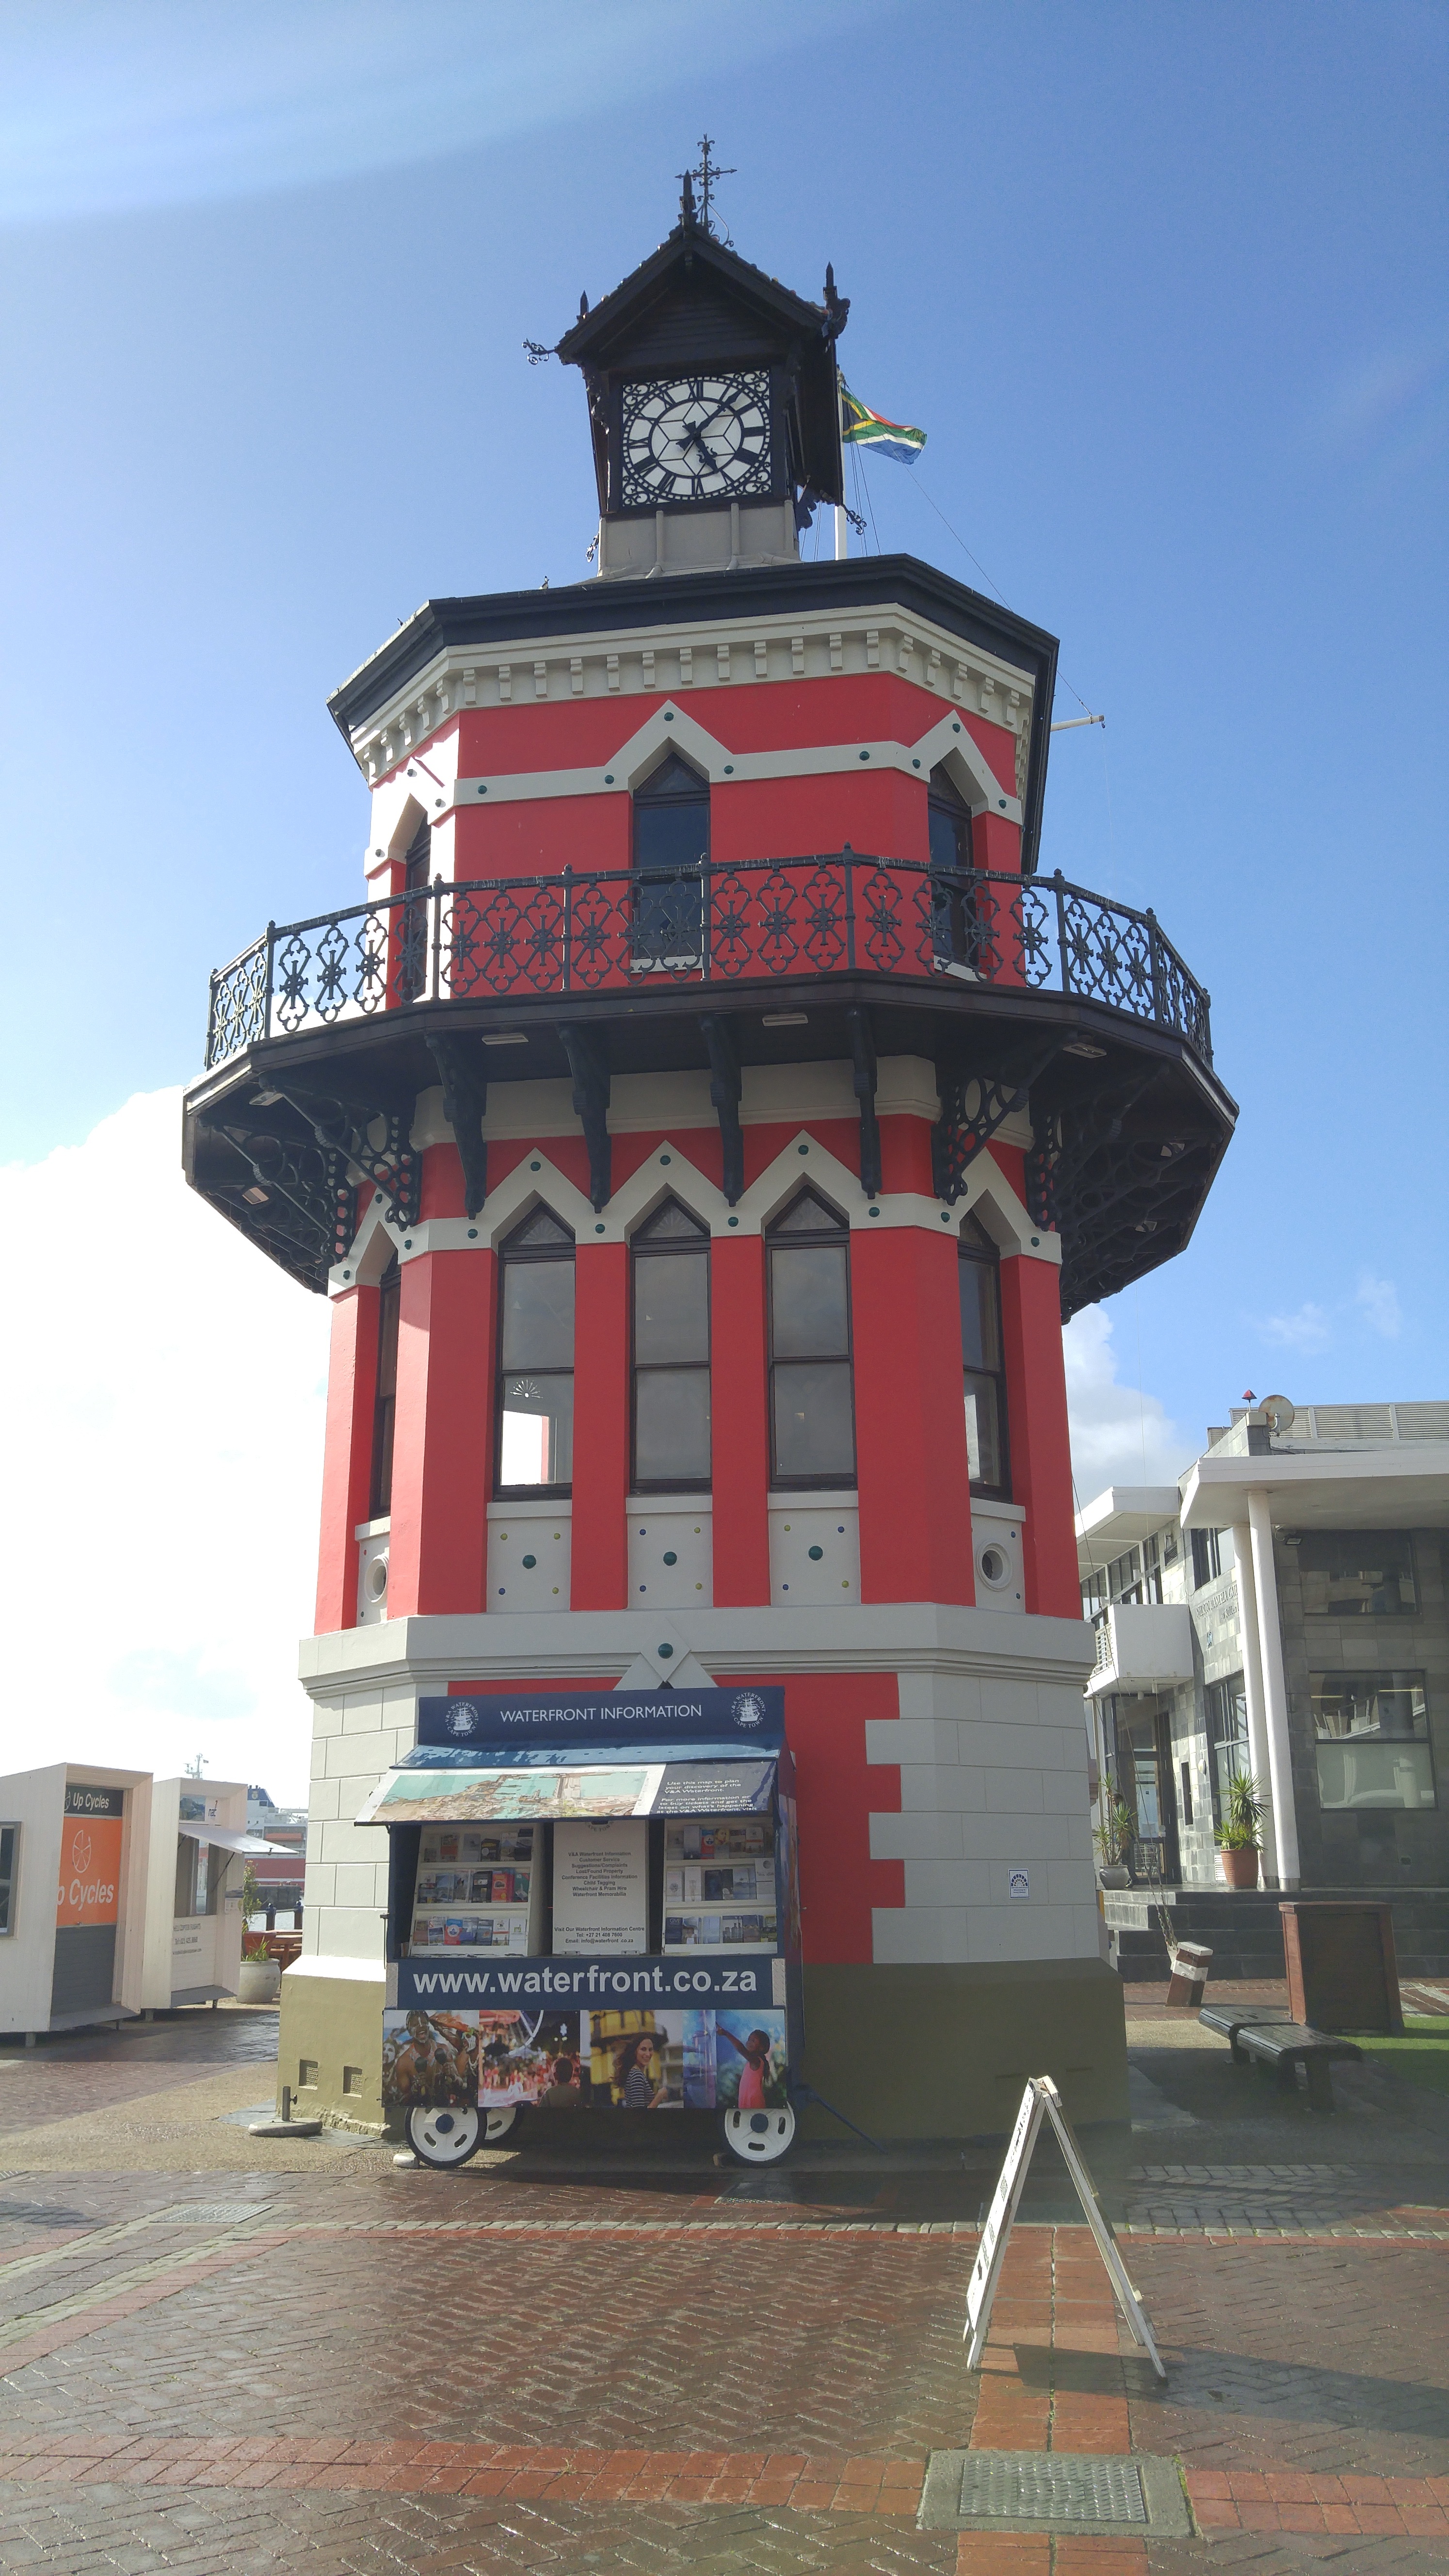
architecture, town, clock, building, red, tower, landmark, historic, waterfront, clock tower, famous, cape town